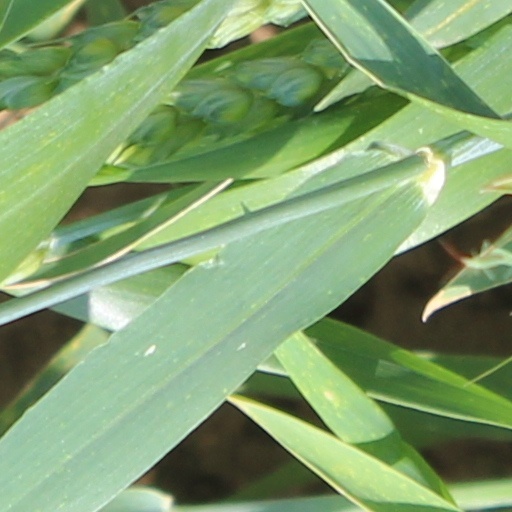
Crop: wheat